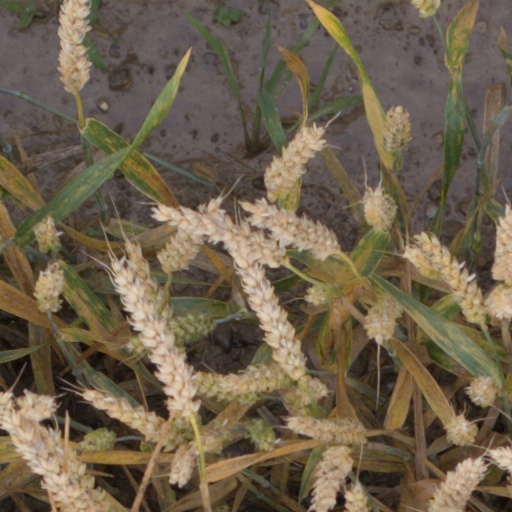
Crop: wheat